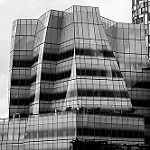
Scene: Outdoor